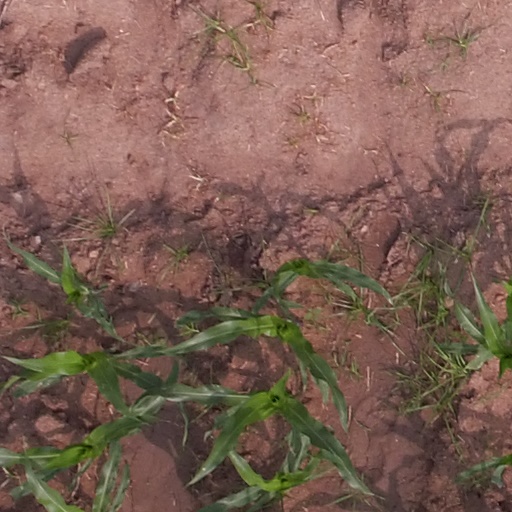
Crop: maize; corn